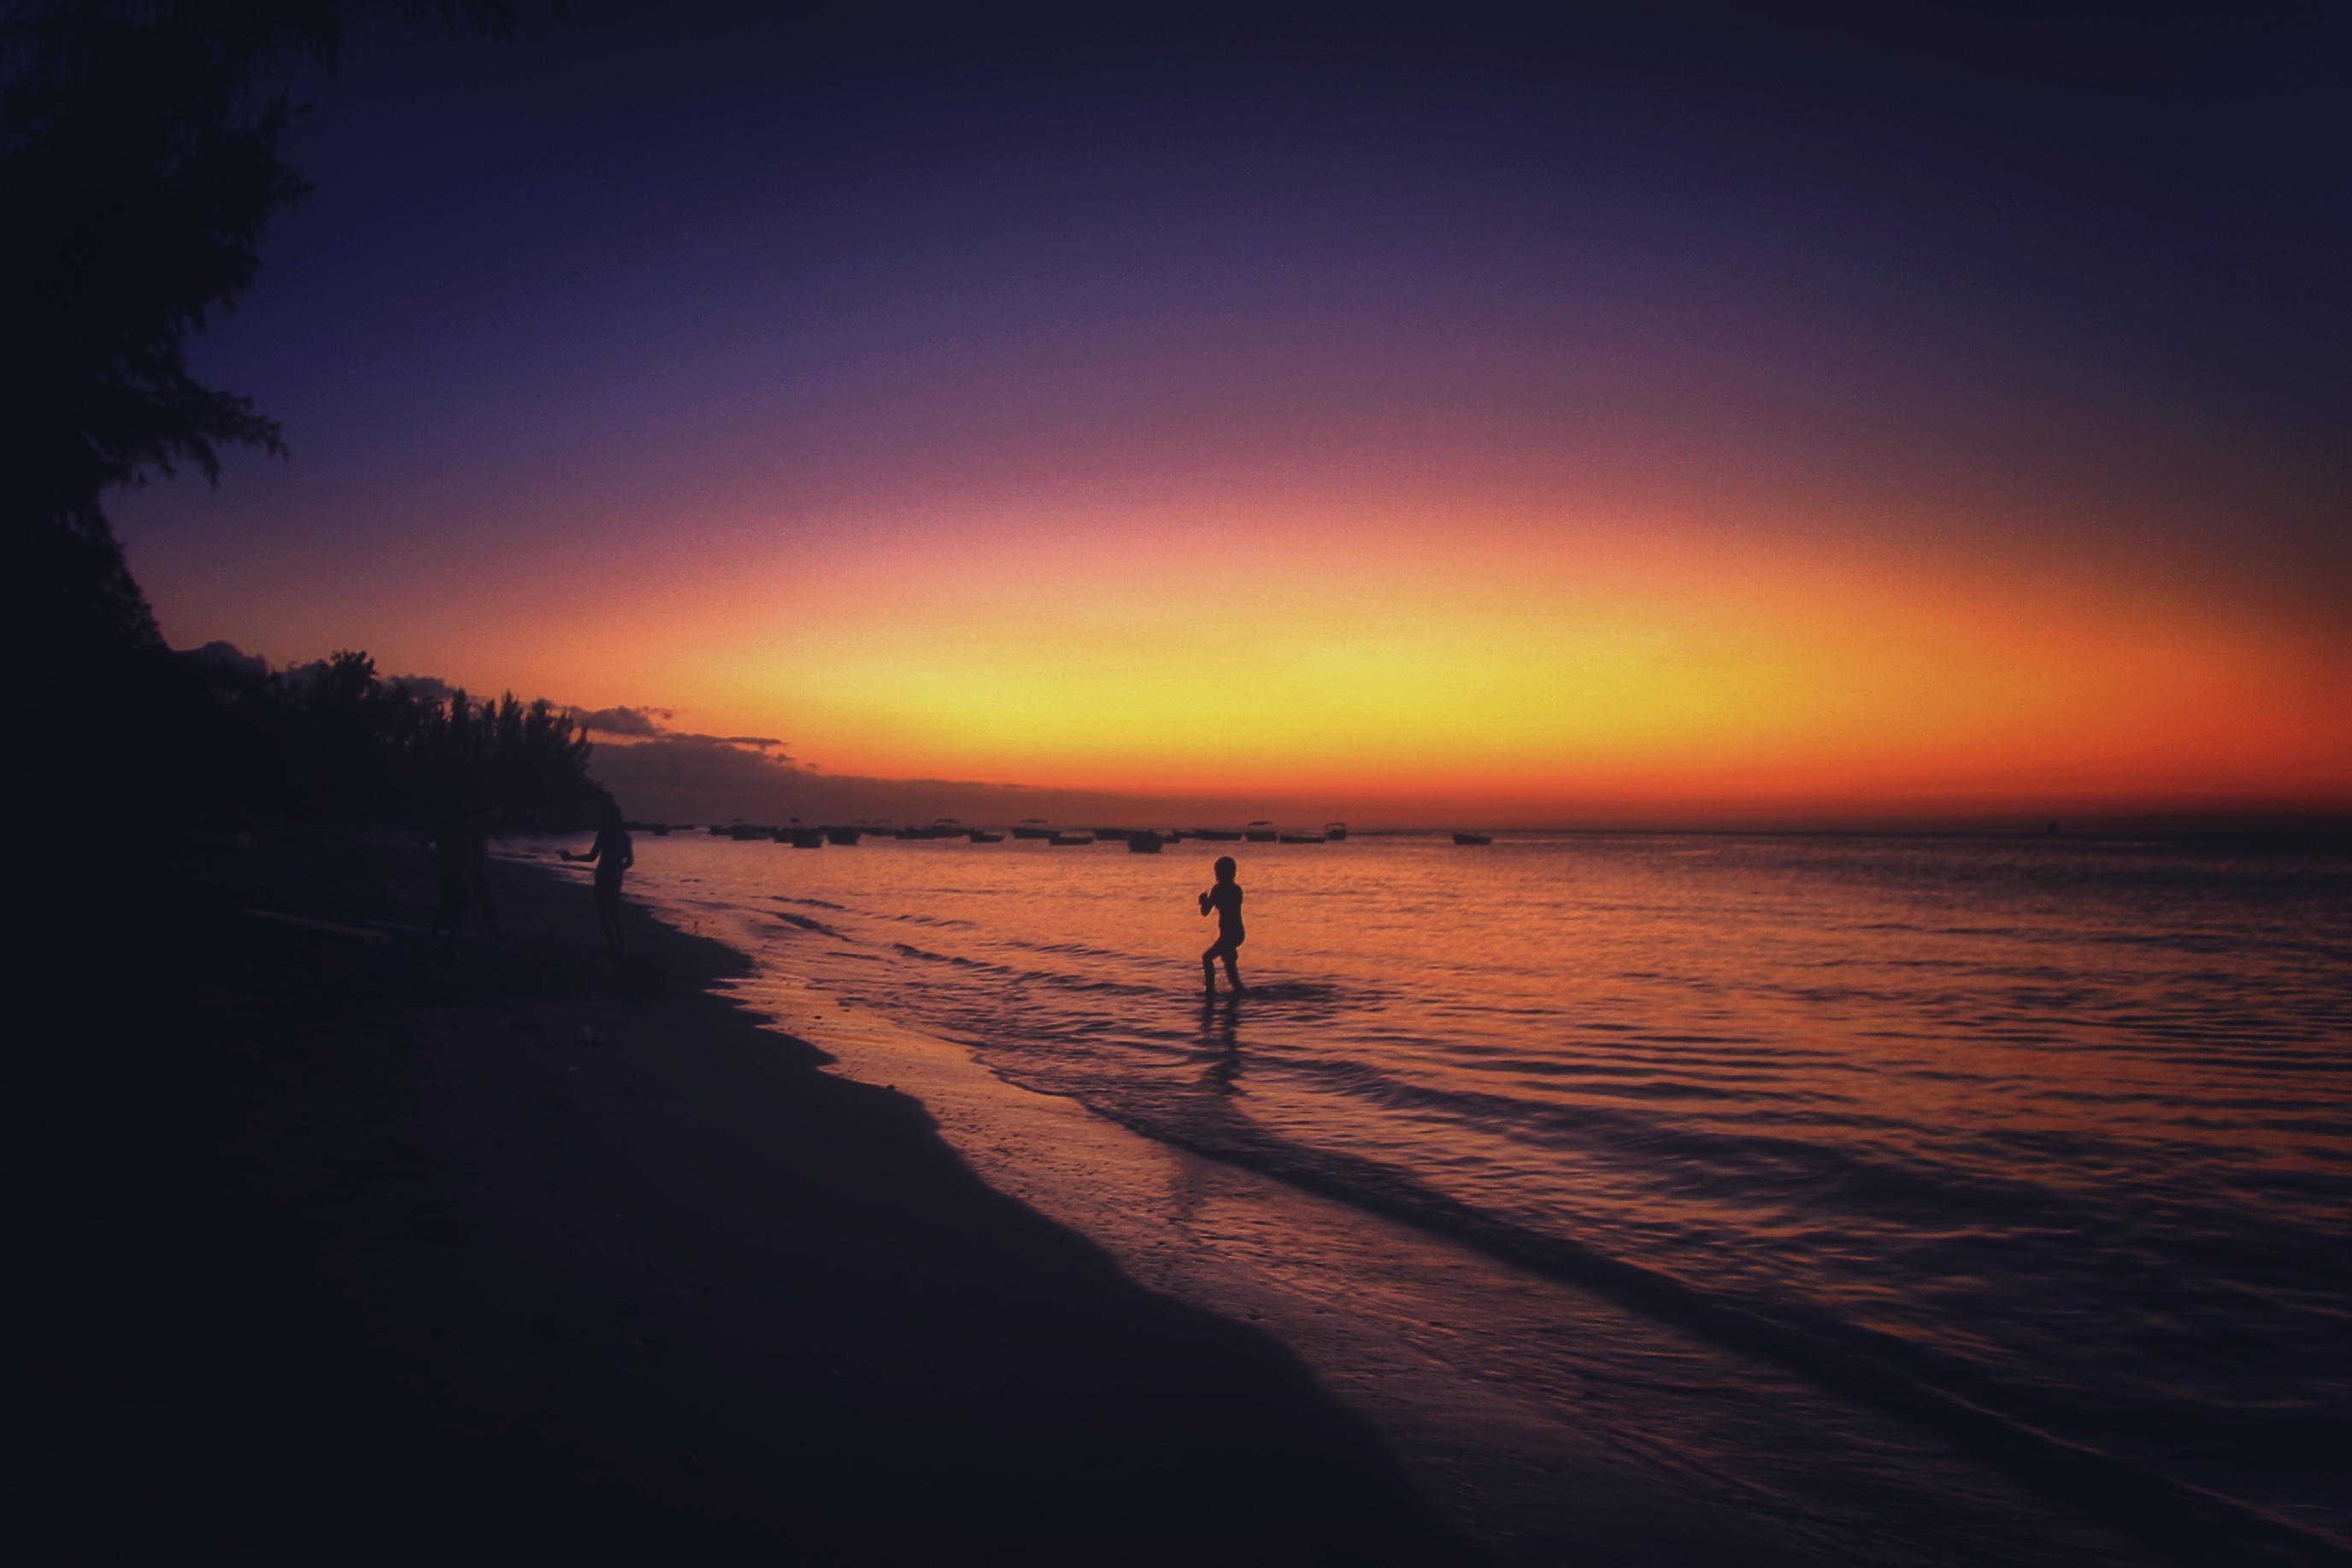
beach, sea, coast, ocean, horizon, cloud, sun, sunrise, sunset, sunlight, morning, shore, wave, dawn, atmosphere, summer, dusk, evening, reflection, tropical, island, afterglow, wind wave